Question: Please indicate a possible affordance area of the bench that can be used for sitting
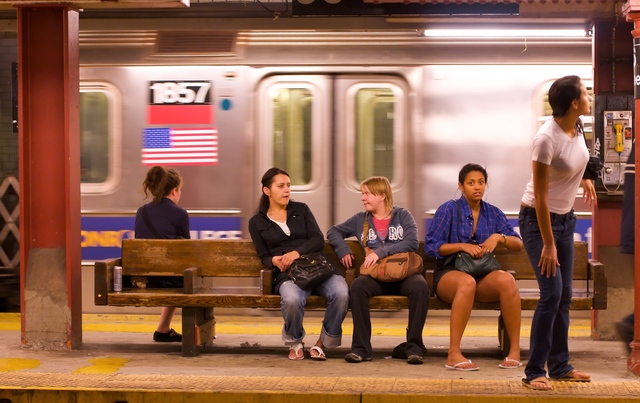
Answer: [100.5, 275, 600.5, 301]